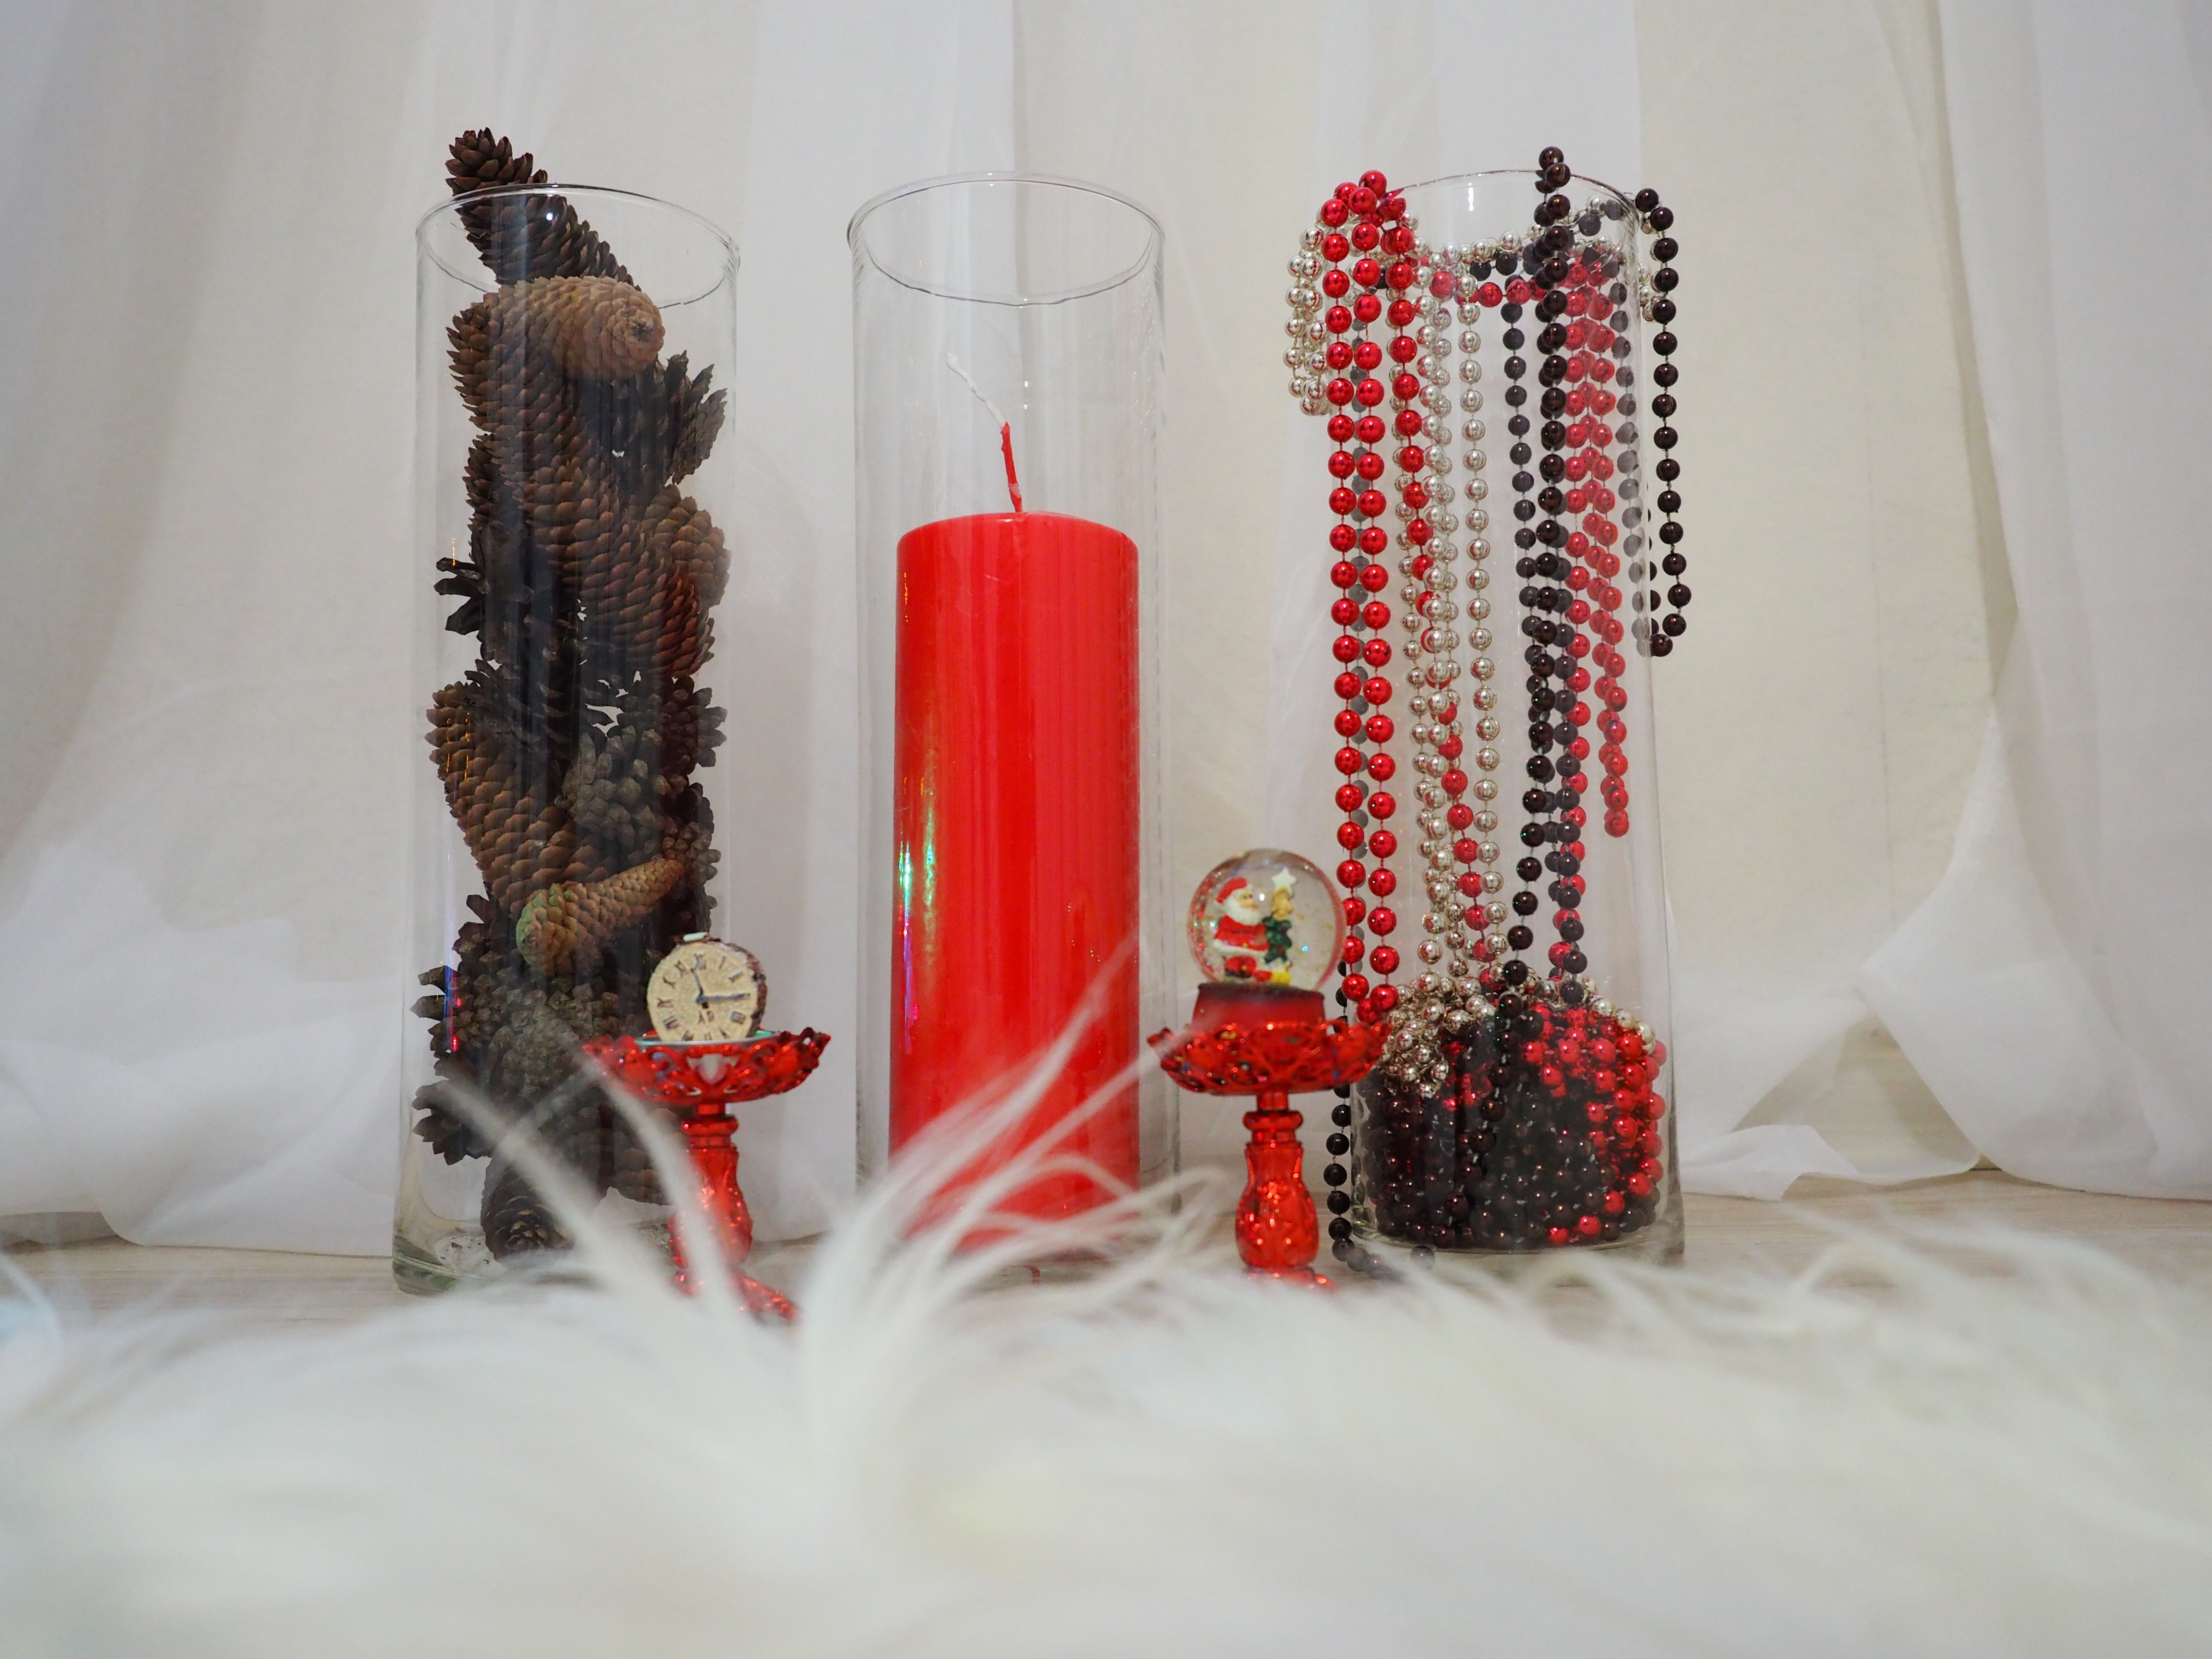
red, holiday, candle, christmas, decor, jewelry, ornament, celebrate, christmas decoration, snowman, idea, christmas decorations, new year's eve, christmas tree toy, chaplet, new year's eve ball